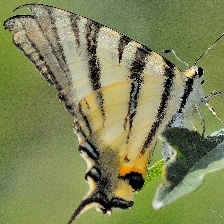
Species: SCARCE SWALLOW